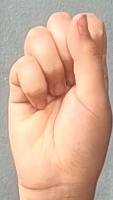
ASL sign: S